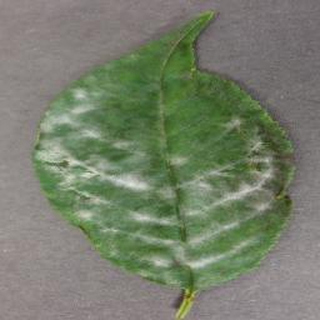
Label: cherry_powdery_mildew